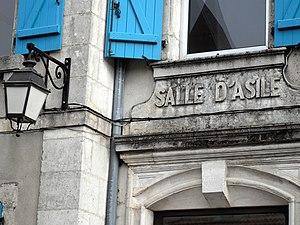
Trondes Salle d'asile - La salle d'asile est l'ancêtre de l'école maternelle.
En France, l’école maternelle est destinée aux enfants des classes de toute petite section jusqu'à la grande section. Elle scolarise en 2014, 11,8 % des enfants de deux ans et la quasi-totalité des enfants de trois à cinq ans. Facultatif jusqu'à la rentrée 2019, l'enseignement a été rendu obligatoire à partir de trois ans, soit environ la classe de petite section.
Trondes est une commune française située dans le département de Meurthe-et-Moselle en région Grand Est.